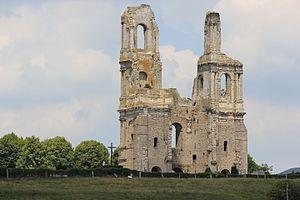
Abbaye du mont Saint-Éloi,près d'Arras